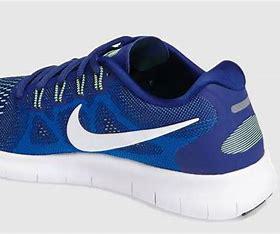
Brand: Nike
Model: Free RN 2017